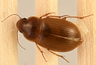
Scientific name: Amara quenseli
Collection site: Onaqui NEON (ONAQ), plot ONAQ_018